Harrison Macreadie

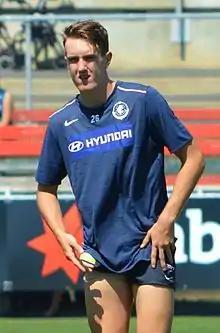
Macreadie warming-up for Carlton in March 2017

Harrison Macreadie (born 11 April 1998) is a former professional Australian rules footballer who played for the Carlton Football Club in the Australian Football League (AFL). An academy player with (GWS), he was drafted by the Carlton Football Club with their third selection and forty-seventh overall in the 2016 national draft after GWS elected not to match Carlton's bid. He made his debut in the forty-three point loss against in the opening round of the 2017 season at the Melbourne Cricket Ground, where he was a late inclusion for the injured Jed Lamb.